Gostaham

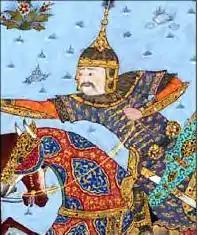
In the Shahnameh of Shah Tahmasp.

The first Gostaham is the son of Nowzar and the younger brother of Tous. His name was first mentioned in the reign of his father. He was installed as a local ruler in Turan by Kay Khosrow. He is among the heroes who disappeared (or died) in snow during Kay Khosrow's ascent to heaven. Beside Gostaham, four other Iranian heroes also disappeared in this accident. There's a mountain pass named Molla-ye Bižan in the Kohgiluya district where as believed by locals, is where the heroes disappeared. He was also mentioned in other sources. The unknown author of Mojmal al-tawārikò wrote what he was called "rāst-andāz" (sharpshooter) and "saḵt-kamān varāz" (sharp-shooting paladin). According to Iranica, he may be that Vistarav son of Naotara (Nowzar) mentioned in Avesta.